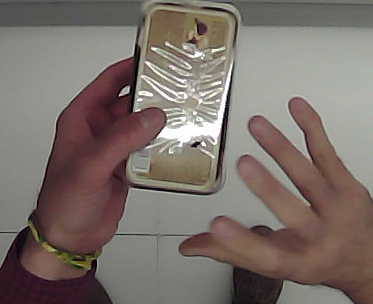
Product: rocher_chocolate